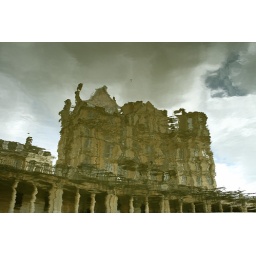
Empire building reflected in river Avon